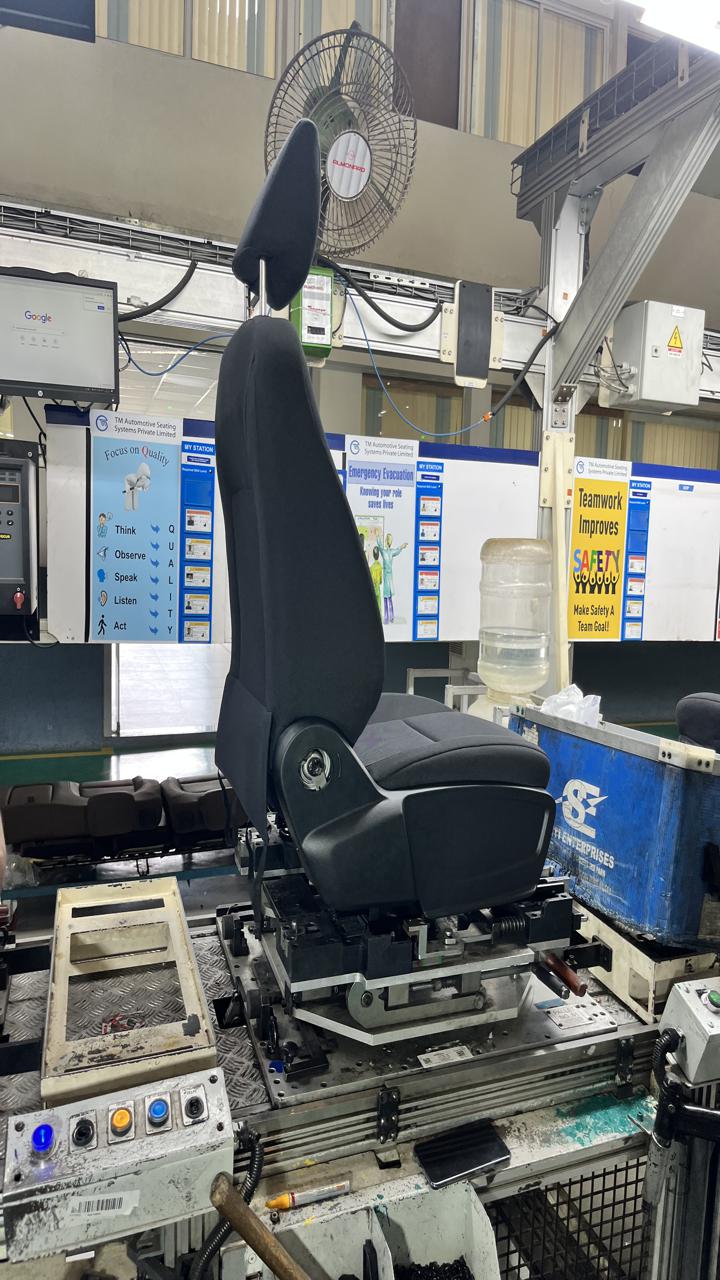
Label: No knob